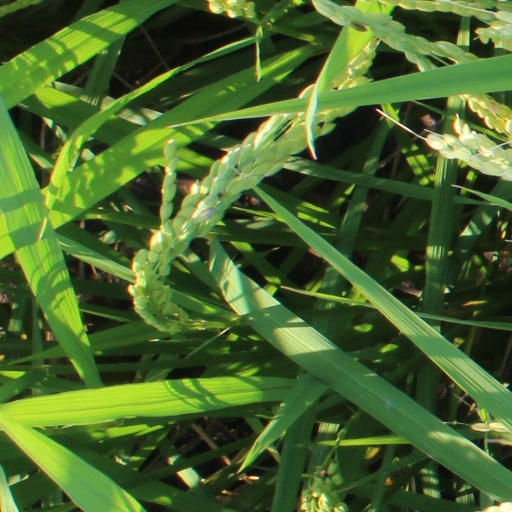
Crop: rice